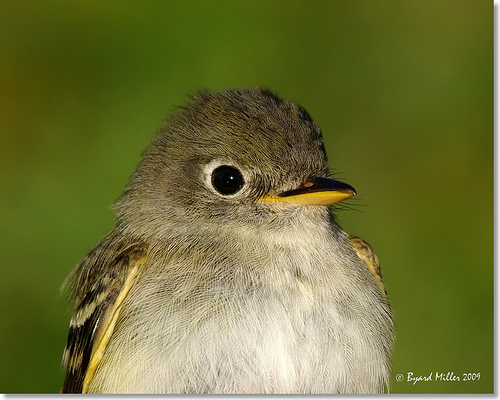
a small plump bird with a curious stare, and little wings and small beak.
small white bird with brown and grey wings, grey head with medium sized eyes and a yellow and black beakthe bird has a white breast and greyish throat with its upper bill in black color and its lower bill in bright yellow.
the light brown and white bird features a multi-colored beak and large, dark brown eyes.
this bird has a white eyering and a black and yellow bill.
this bird has wings that are black and has a short black and yellow bill
this bird is brown with yellow and has a very short beak.
this bird has wings that are brown and black and has a small bill
this bird has wings that are grey and has a white belly
this bird has wings that are grey and has a white belly
Species: Least Flycatcher